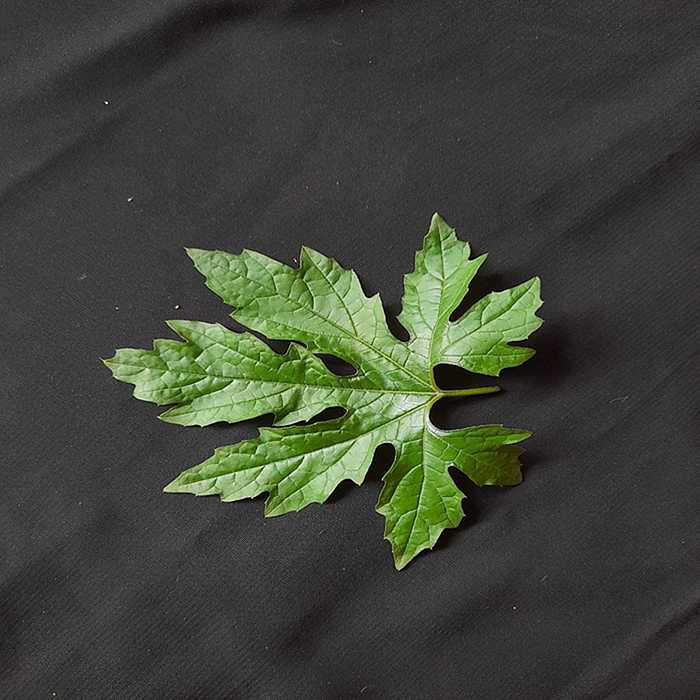
Plant: Bitter Gourd
Label: Fresh leaf